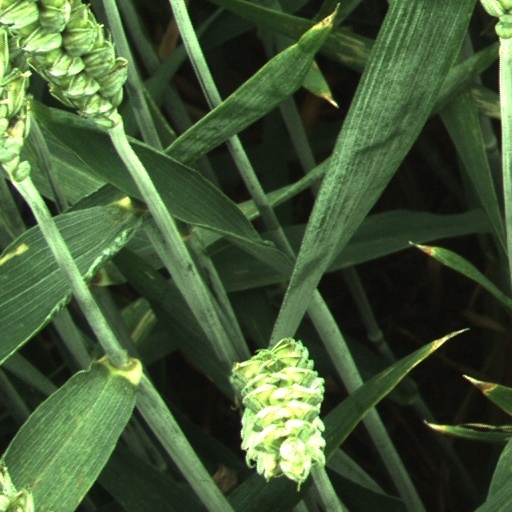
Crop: wheat